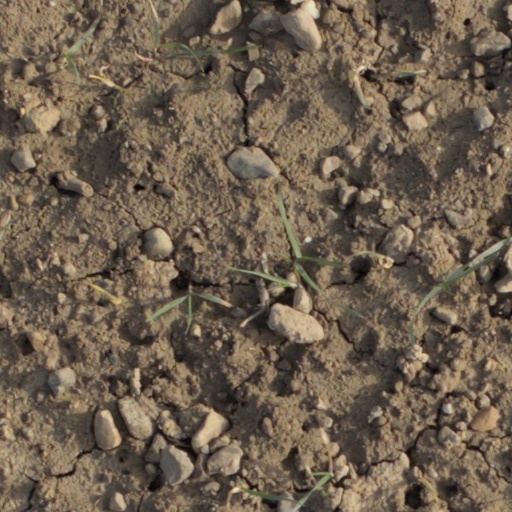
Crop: wheat